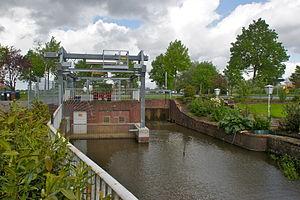
Borstel (Jork) (Neuenschleuse), Allemagne: Entrée de l'écluse de drainage de la Neuenschleuser Wettern